Shenandoah, Houston

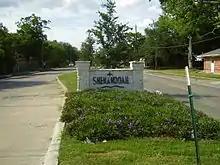
Shenandoah

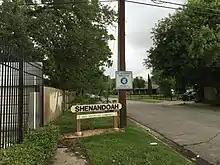
Shenandoah

Shenandoah is a subdivision in Houston, Texas, United States.